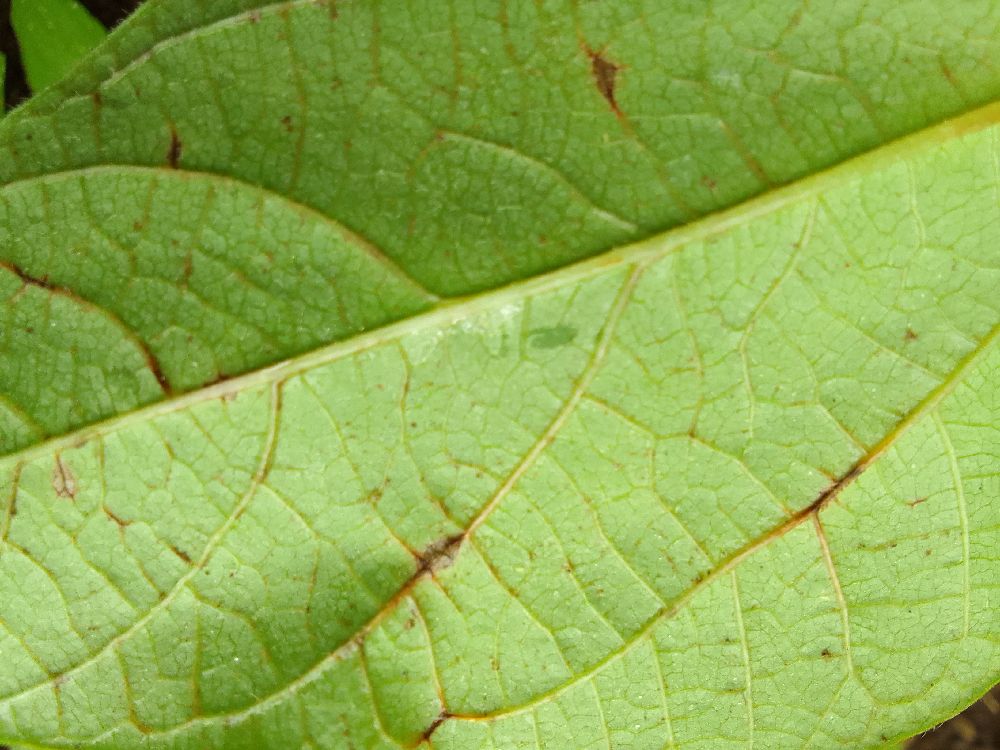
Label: anthracnose